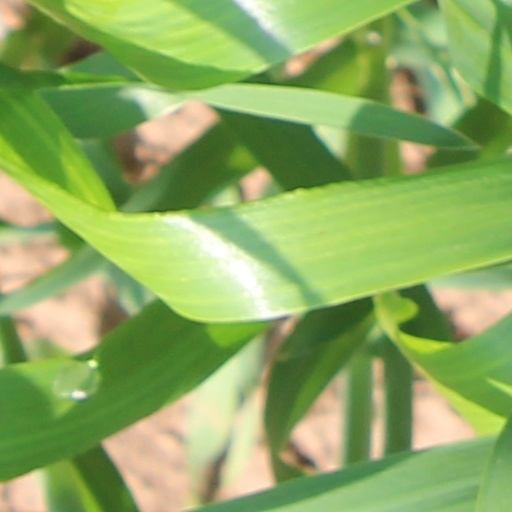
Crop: wheat